Radio Ukraine International

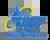
Former logo

Radio Ukraine International began operation in March 1992 as the first International broadcast station of independent Ukraine. Formally known as Radio Kiev, a "sister" station to Radio Moscow during the Soviet era. Interval signal is music of the "Bandura".